Irregular military

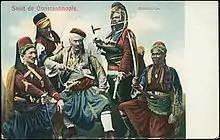
A group of bashi-bazouks, Ottoman postcard

By definition, "irregular" is understood in contrast to "regular armies", which grew slowly from personal bodyguards or elite militia. In Ancient warfare, most civilized nations relied heavily on irregulars to augment their small regular army. Even in advanced civilizations, the irregulars commonly outnumbered the regular army.